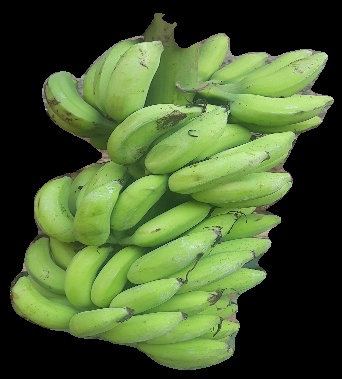
Variety: elakki-bale
Grade: grade2